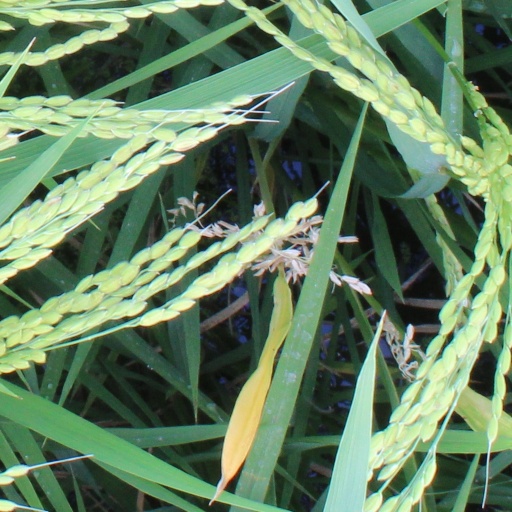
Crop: rice